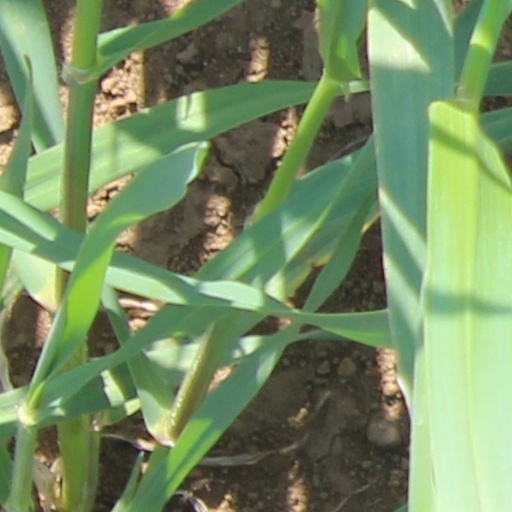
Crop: wheat